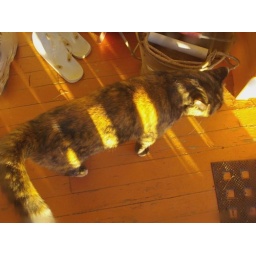
This is Alleycat, Mum and Dad's cat, at home on the farm standing in the morning sunbeams through the slats on the verandah.